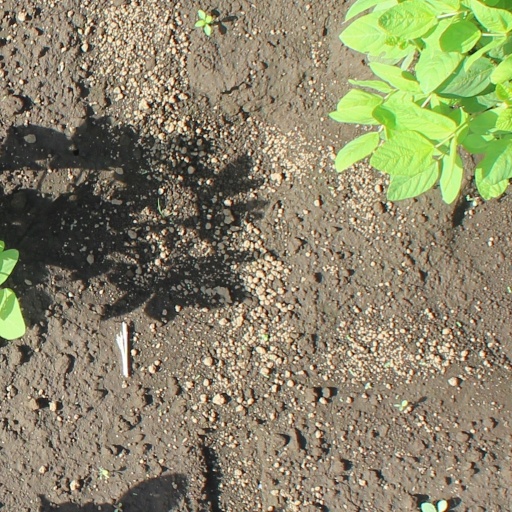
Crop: soybean